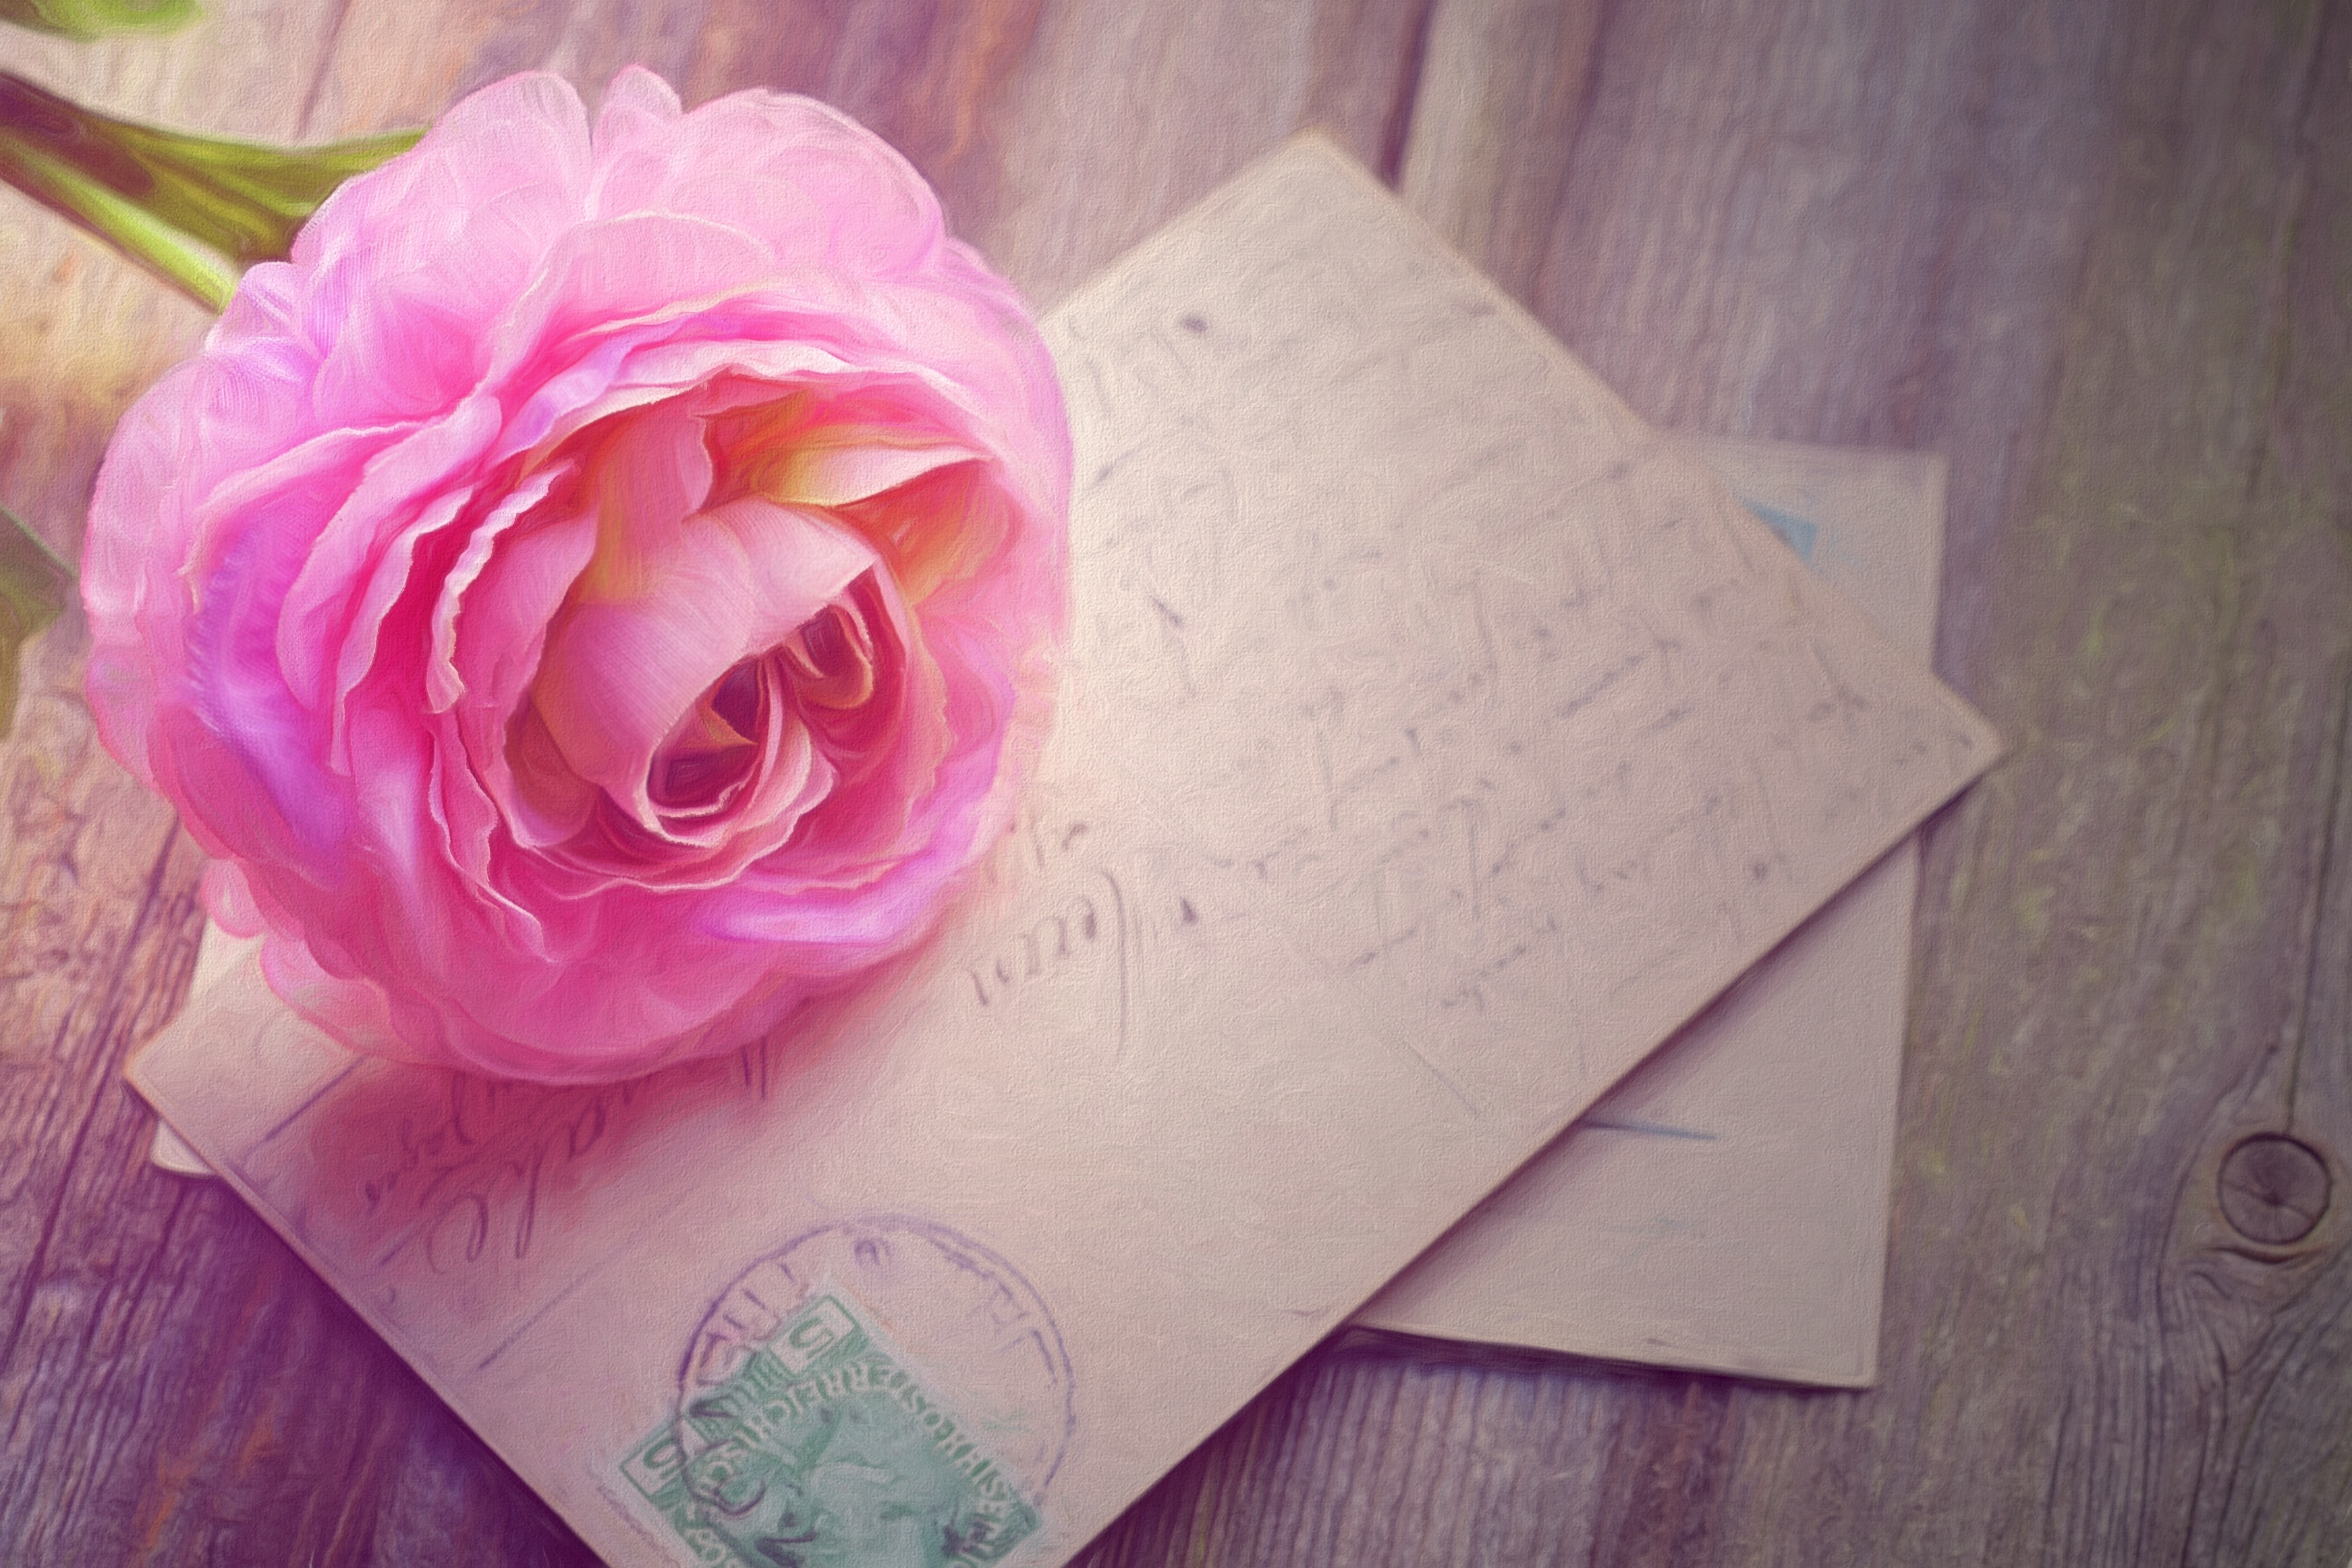
plant, vintage, flower, petal, rose, pink, paper, painting, cards, peony, picture postcards, flowering plant, flower bouquet